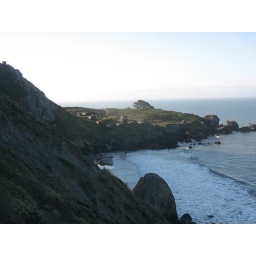
Pacific coast road trip, 2008. April 9, 2008. The intertidal hotsprings near Stinson Beach, just off CA 1.